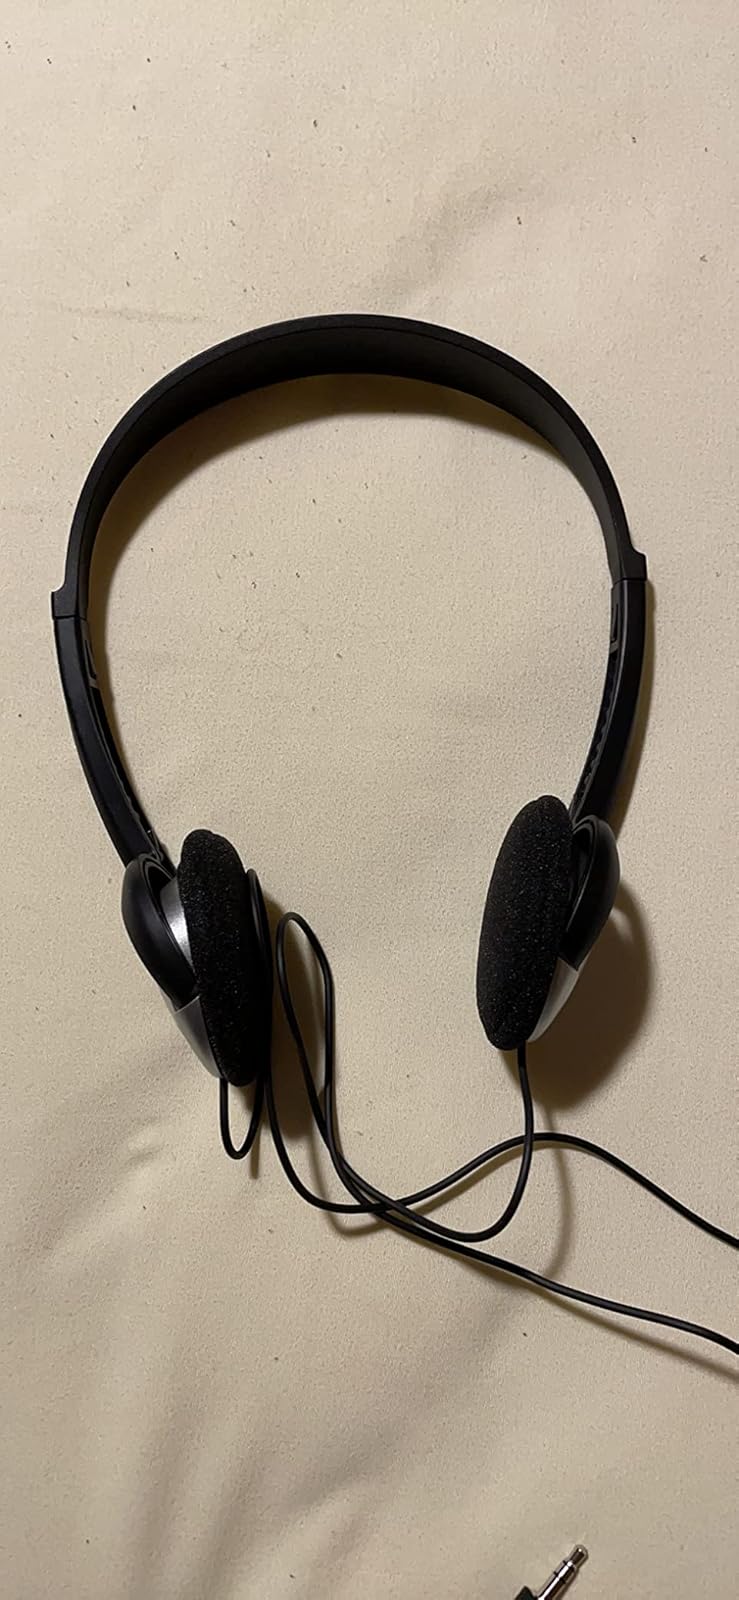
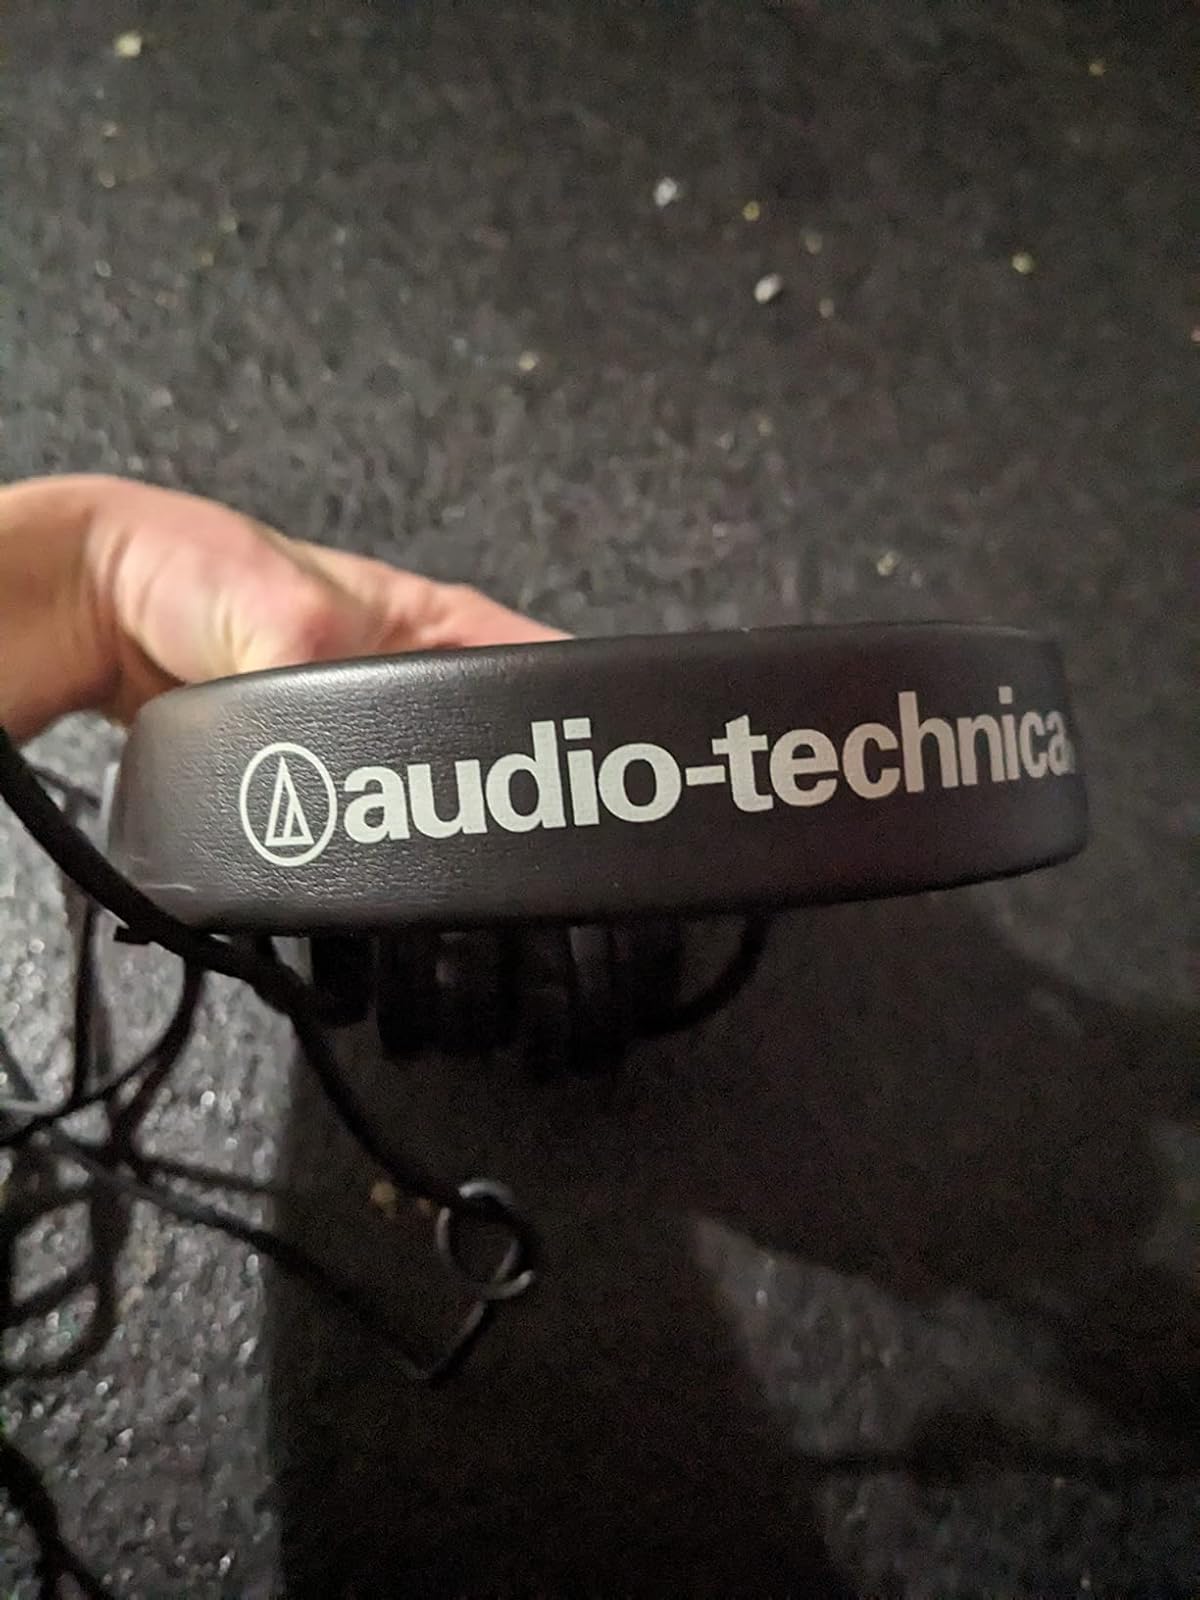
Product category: headphones
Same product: no